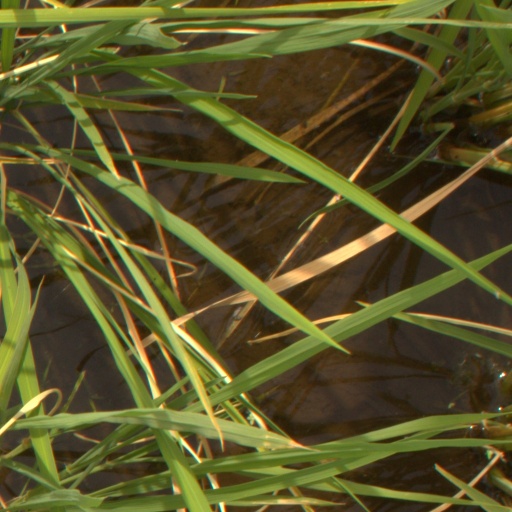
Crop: rice